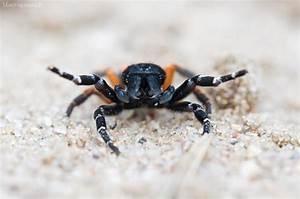
spider